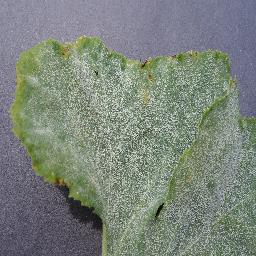
Label: Squash___Powdery_mildew